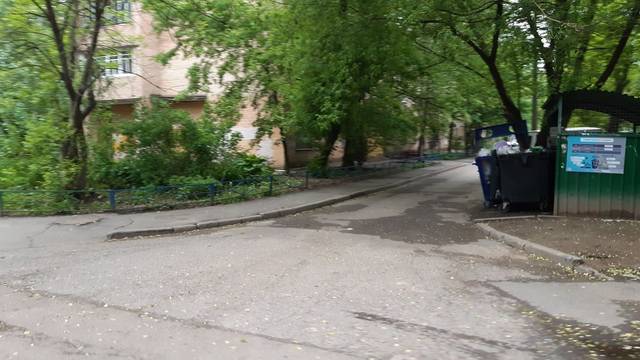
Region: Russia
Coordinates: 55.941, 37.514